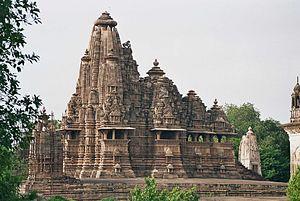
Le temple de Vishvanatha est un temple hindou situé à Khajurâho dans l'état du Madhya Pradesh, en Inde.